Wrap dress

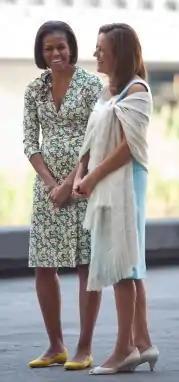
Michelle Obama wearing a Diane von Fürstenberg wrap dress in 2010

Wrap dresses achieved their peak of popularity in the mid to late 1970s, and the design, essentially a robe, has been credited with becoming a symbol of women's liberation in the 1970s. They experienced renewed popularity beginning in the late 1990s, particularly after von Fürstenberg reintroduced her wrap dress in 1997; she, among others, has continued to design wrap dresses since then. André Leon Talley published a 2004 book dedicated entirely to Fürstenberg's wrap dresses. The popularity of the wrap dress and its perceived feminist significance persisted into the 2010s.